Sylte, Norddal

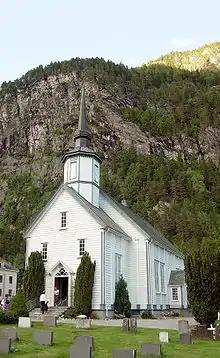
Sylte Church

The village had a population (2012) of 411 and a population density of . Since 2012, the population and area data for this village area has not been separately tracked by Statistics Norway.